Shigar Fort

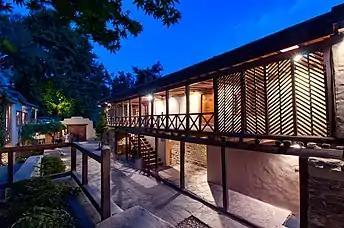
Shigar Fort at night

Escaping a persecution in Ganish, a settlement in Hunza, a fort named "Khar-i-Dong" was built in Shigar by the Amachas in the 11th century. Later, the fort was destructed by an invasion of the Mughals in the region. However, the current fort was originally built in the 17th century by the 20th Raja of Amacha Dynasty of Shigar who made its construction on a large boulderstone and called it the same as "Fong Khar" . The fort has been restored by Aga Khan Cultural Service Pakistan (AKCSP-P), the Pakistan arm of the Aga Khan Historic Cities Programme. After restoration, the Fort was converted to a heritage museum and luxury hotel managed by Serena Hotels. The restoration process took place from 1999 to 2004 and cost approximately US$1.4 million. Later in 2006, the fort won the UNESCO Asia Pacific Heritage Award for its cultural heritage conservation.